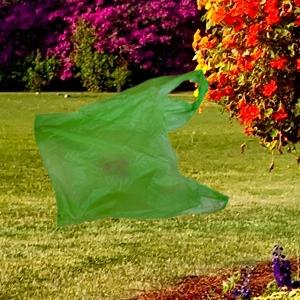
Label: plasticbags